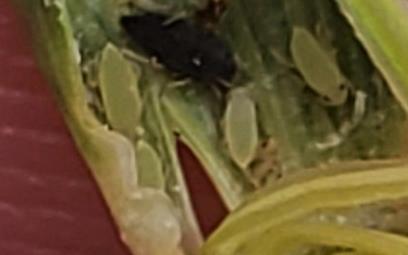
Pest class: russian_wheat_aphid